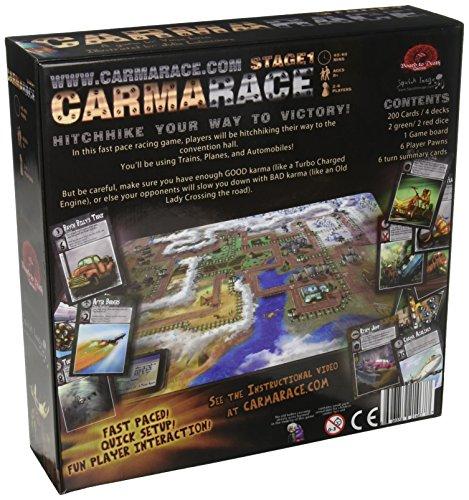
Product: Carmarace Board Game
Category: Toys & Games | Games & Accessories | Board Games
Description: Quick and easy gameplay.
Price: $37.01
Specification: ProductDimensions:3.2x12x12inches|ItemWeight:3pounds|ShippingWeight:3.2pounds(Viewshippingratesandpolicies)|DomesticShipping:ItemcanbeshippedwithinU.S.|InternationalShipping:ThisitemcanbeshippedtoselectcountriesoutsideoftheU.S.LearnMore|ASIN:B00KVLSZ5U|Itemmodelnumber:CHZ001|Manufacturerrecommendedage:8yearsandup